Kilham, Northumberland

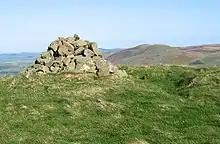
Kilham Hill, high, dominates the hamlet of Kilham. In 1905, a Bronze Age burial was discovered in a cist concealed within the cairn on its summit.

To the south, the area is dominated by Kilham Hill, high, and above Longknowe, in the valley of Kilham Burn, is the former township of Coldsmouth and Thompson's Walls, lying in the northern limits of the Cheviot Hills. The geology of the upland area is composed of Devonian igneous rocks, and the landscape is characterised by smooth rolling hills and extensive plateaux of semi-natural acidic grass moor, known locally as "white grass". There are areas of heather moorland and, in wetter parts, blanket bog dominated by dwarf shrubs, sedges, sphagnum moss and cotton grass. Coniferous woodland plantations are common on the upper valley slopes, with the remnants of broadleaved woodland, gorse scrub and meadow grassland in the steep sided valleys. The area reaches a height of at Coldsmouth Hill.